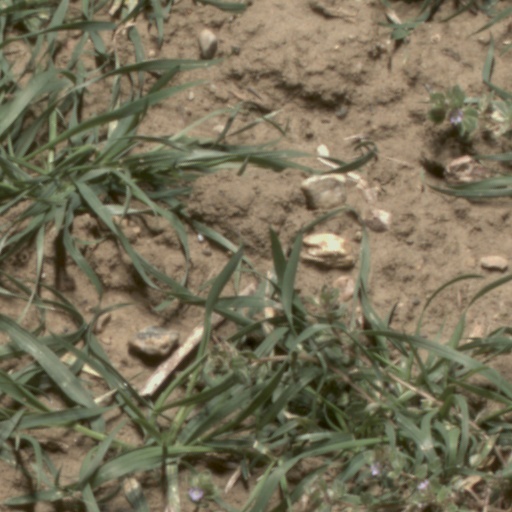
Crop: wheat